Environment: real
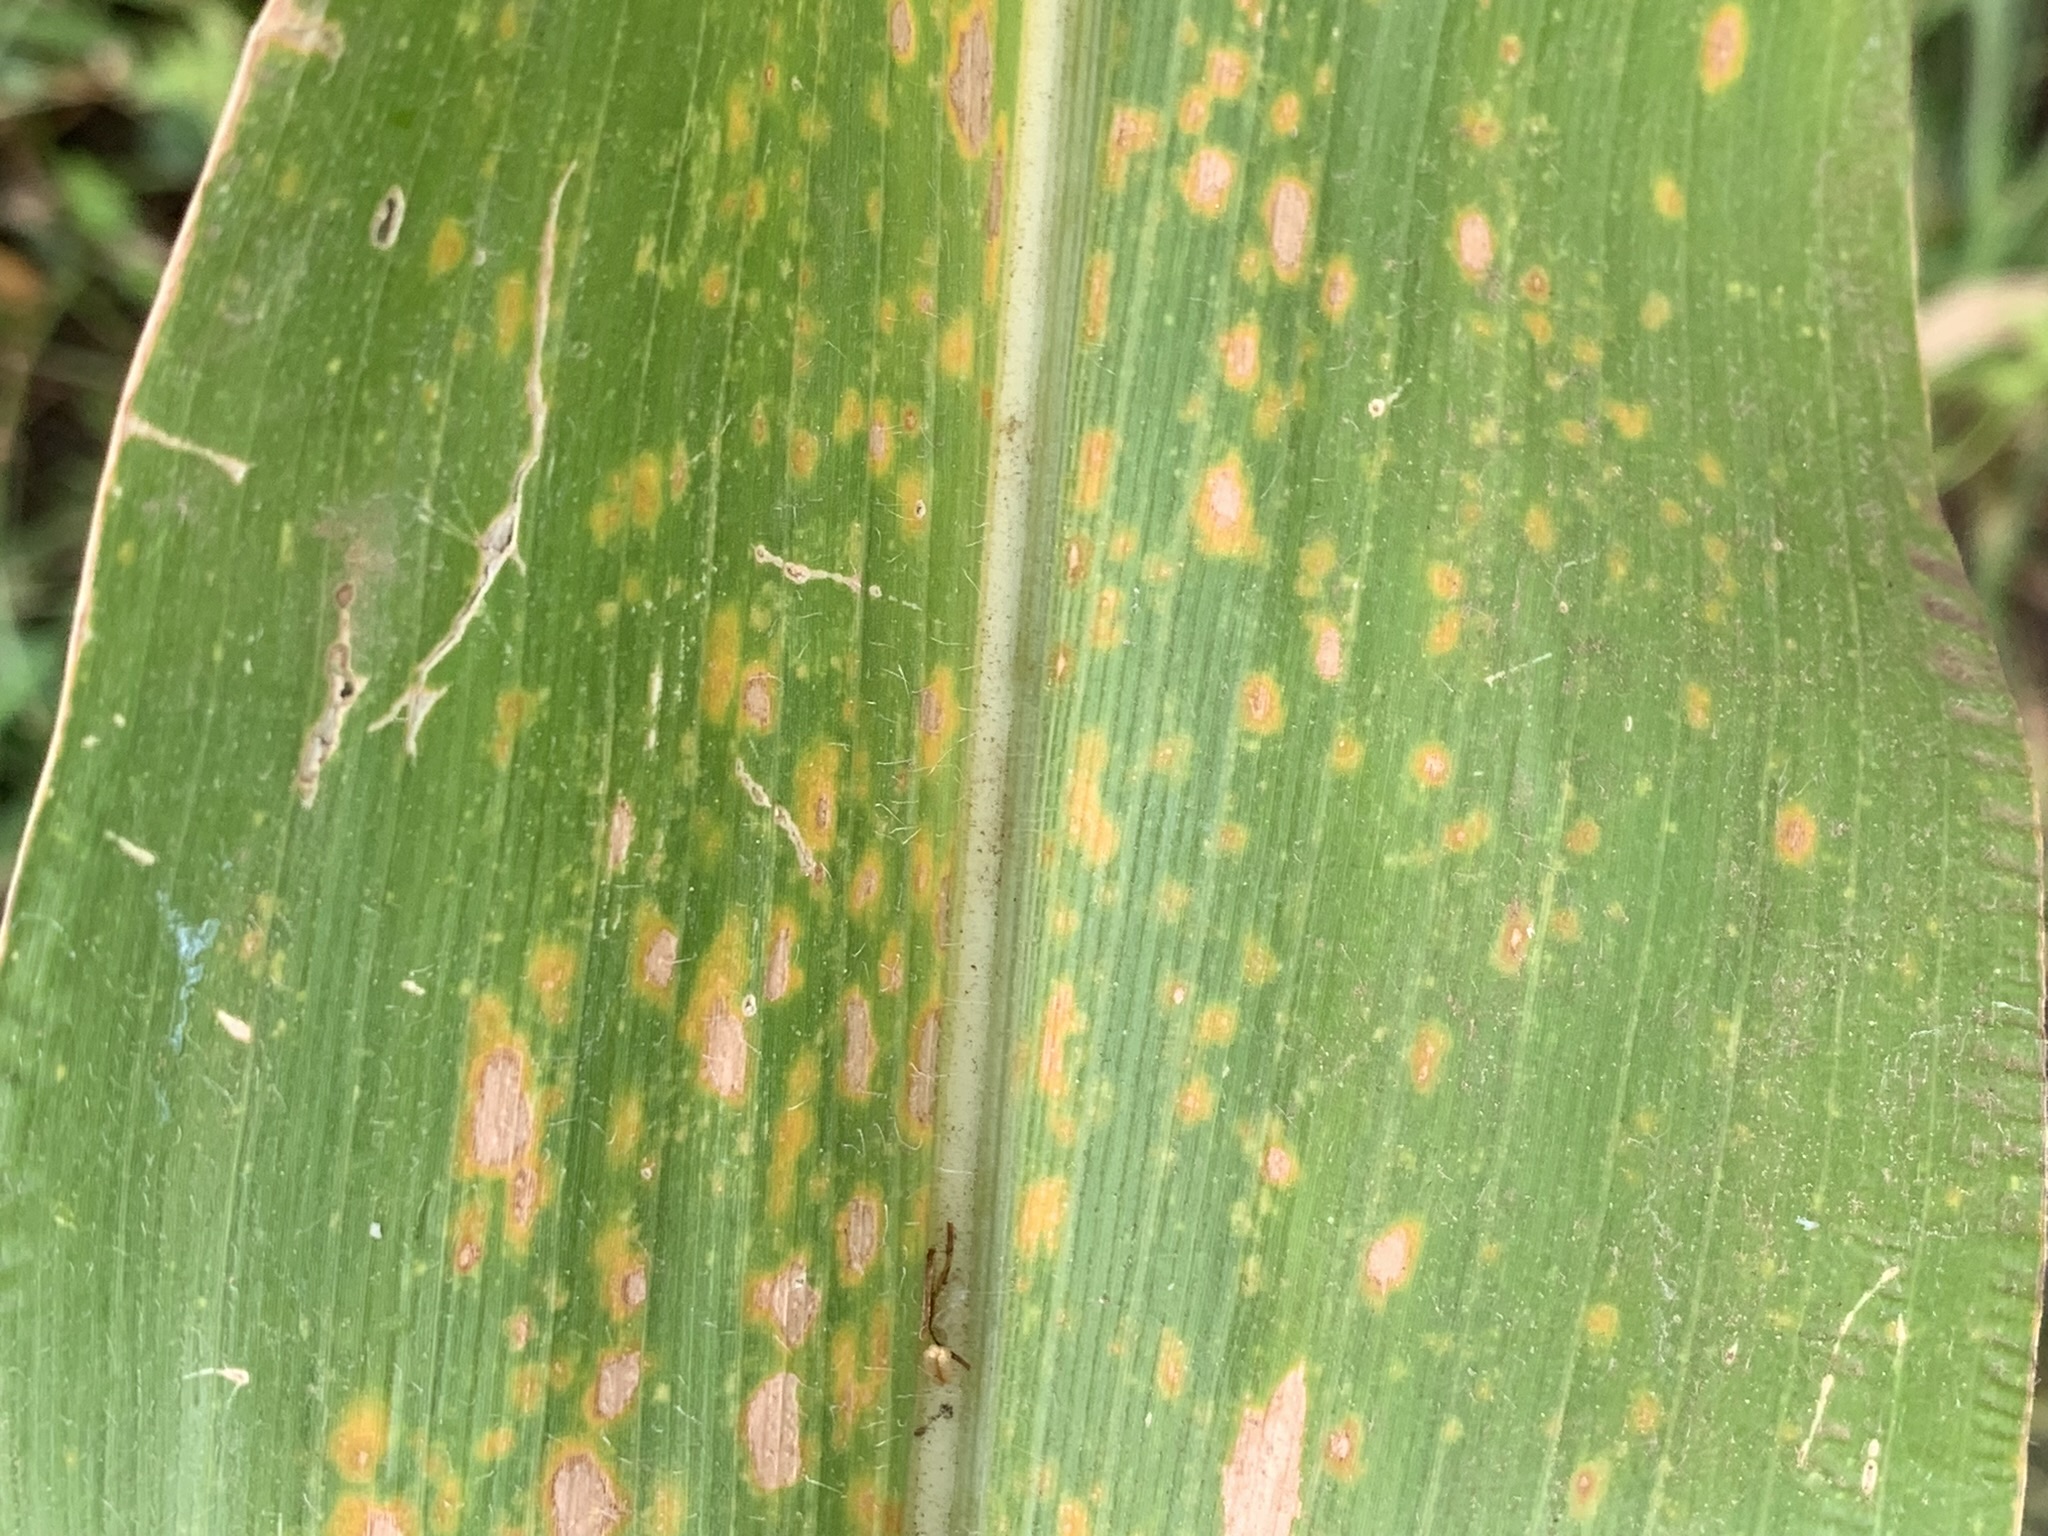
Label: lethal_necrosis